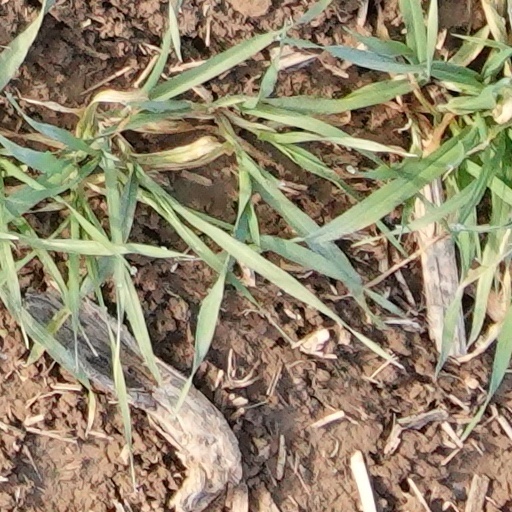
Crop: wheat